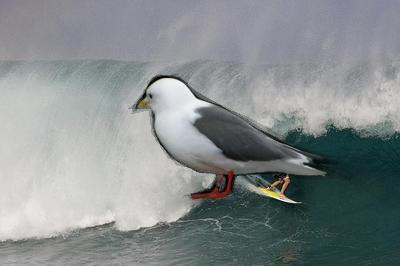
Bird species: Red_legged_Kittiwake
Bird type: waterbird
Background: water